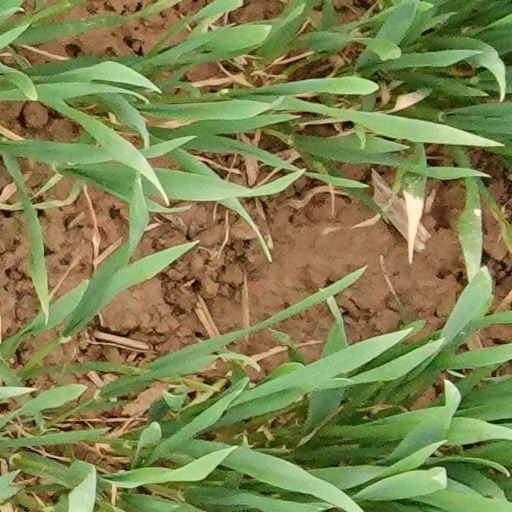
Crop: wheat